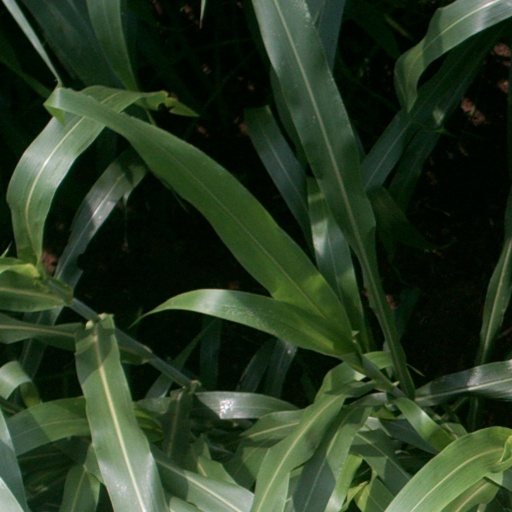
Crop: sorghum